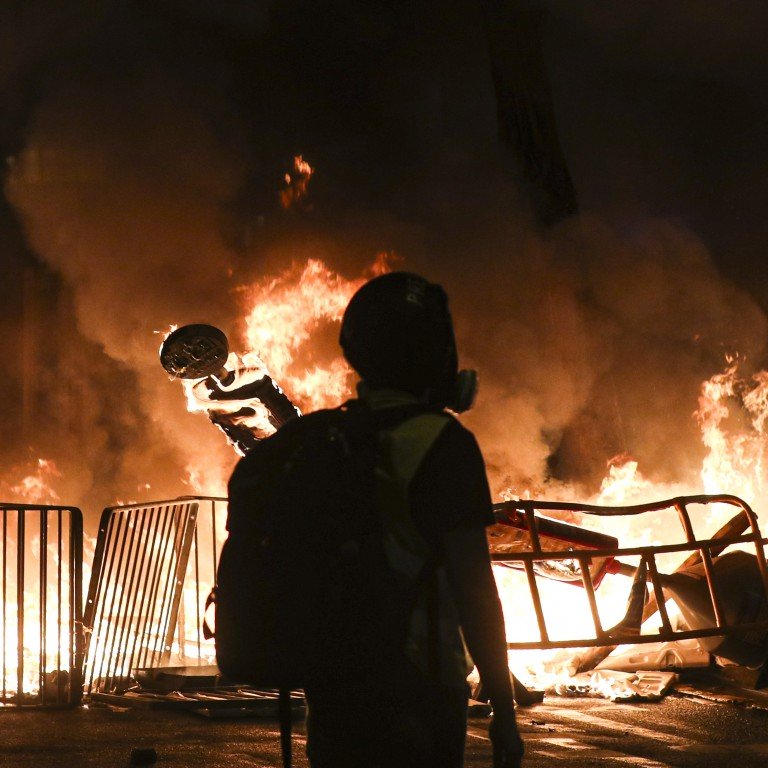
Label: urban_fire